Clarence H. Cooke House

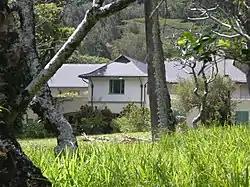
View from Old Pali Road in 2009

The Clarence H. Cooke House, later known as the Marks Estate, at 3860 Old Pali Road, Honolulu, Hawaii, was built for Clarence Hyde Cooke, the second son of Charles Montague Cooke and Anna Rice Cooke, heirs of the Castle & Cooke fortune. It was designed by the architect Hardie Phillip, built in 1929–32, and listed on the National Register of Historic Places in 1986 as a fine example of the upper-class, Hawaiian-style, great mansion of the late 1920s and early 1930s.